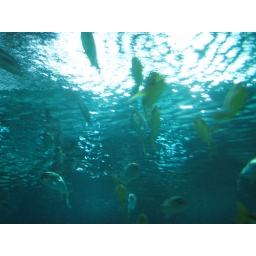
A school of fish swimming near the surface at Blue Plant Aquarium.